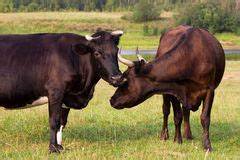
Label: cow